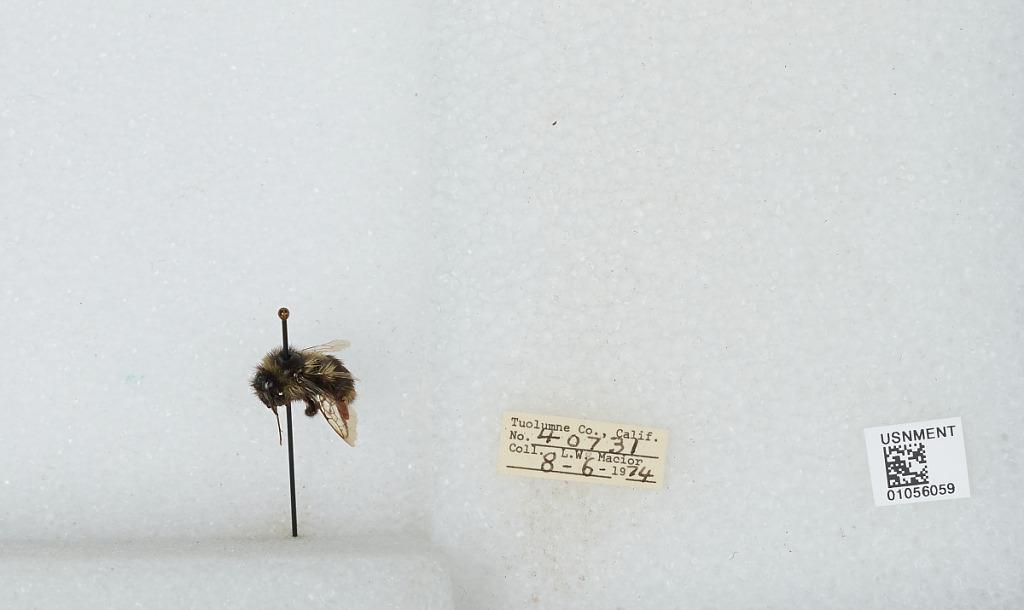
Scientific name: Bombus bifarius nearcticus
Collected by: L. Macior
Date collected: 1974-8-6
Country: United States
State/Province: California
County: Tuolumne
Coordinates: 38.02, -119.93